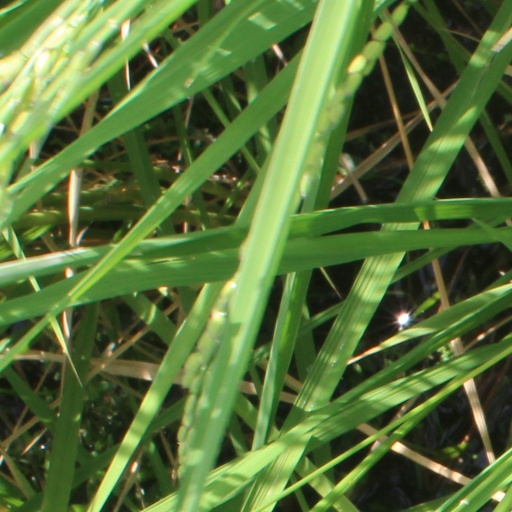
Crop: rice